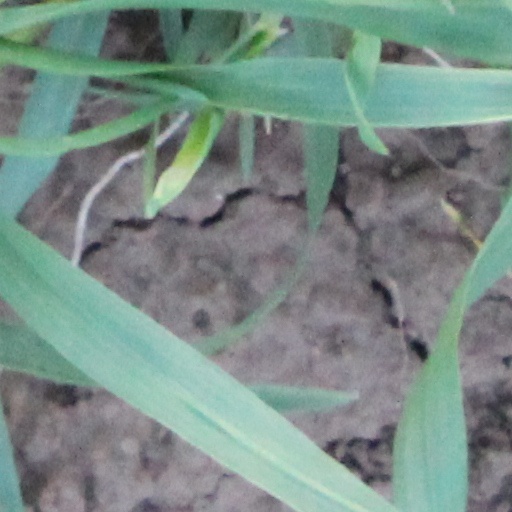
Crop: wheat